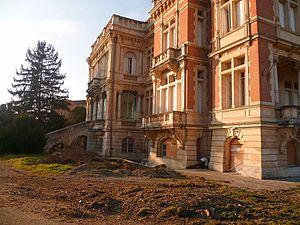
Colomiers (Haute-Garonne, Midi-Pyrénées, France)
Colomiers est une commune française située dans le département de la Haute-Garonne.